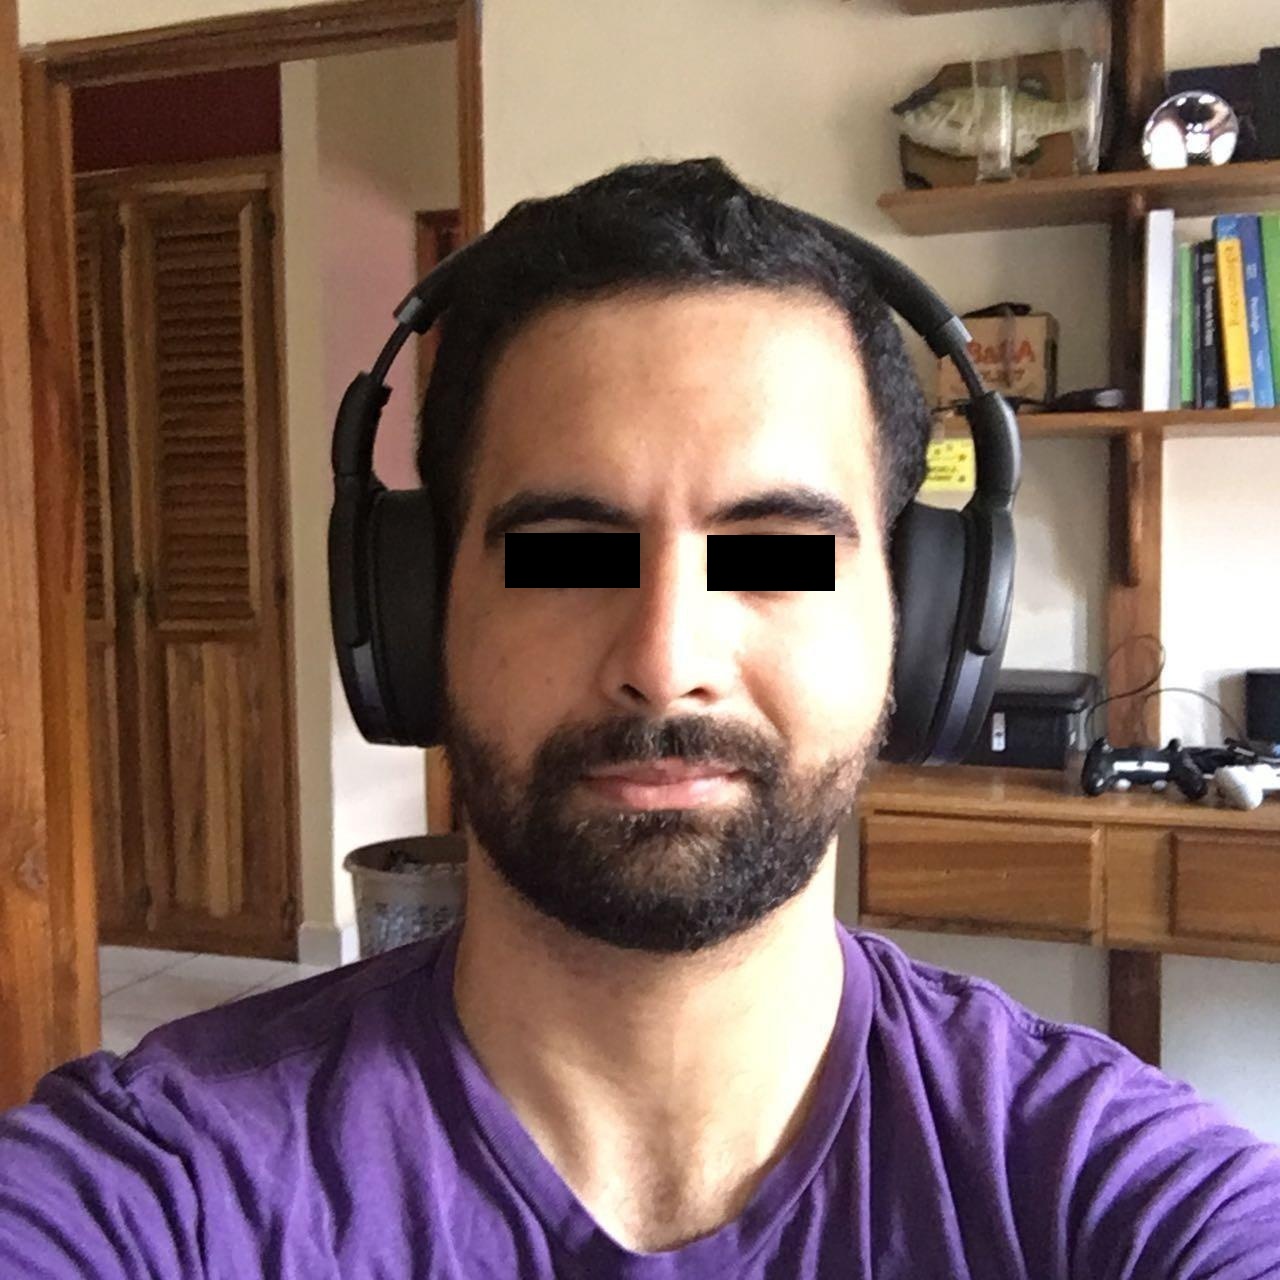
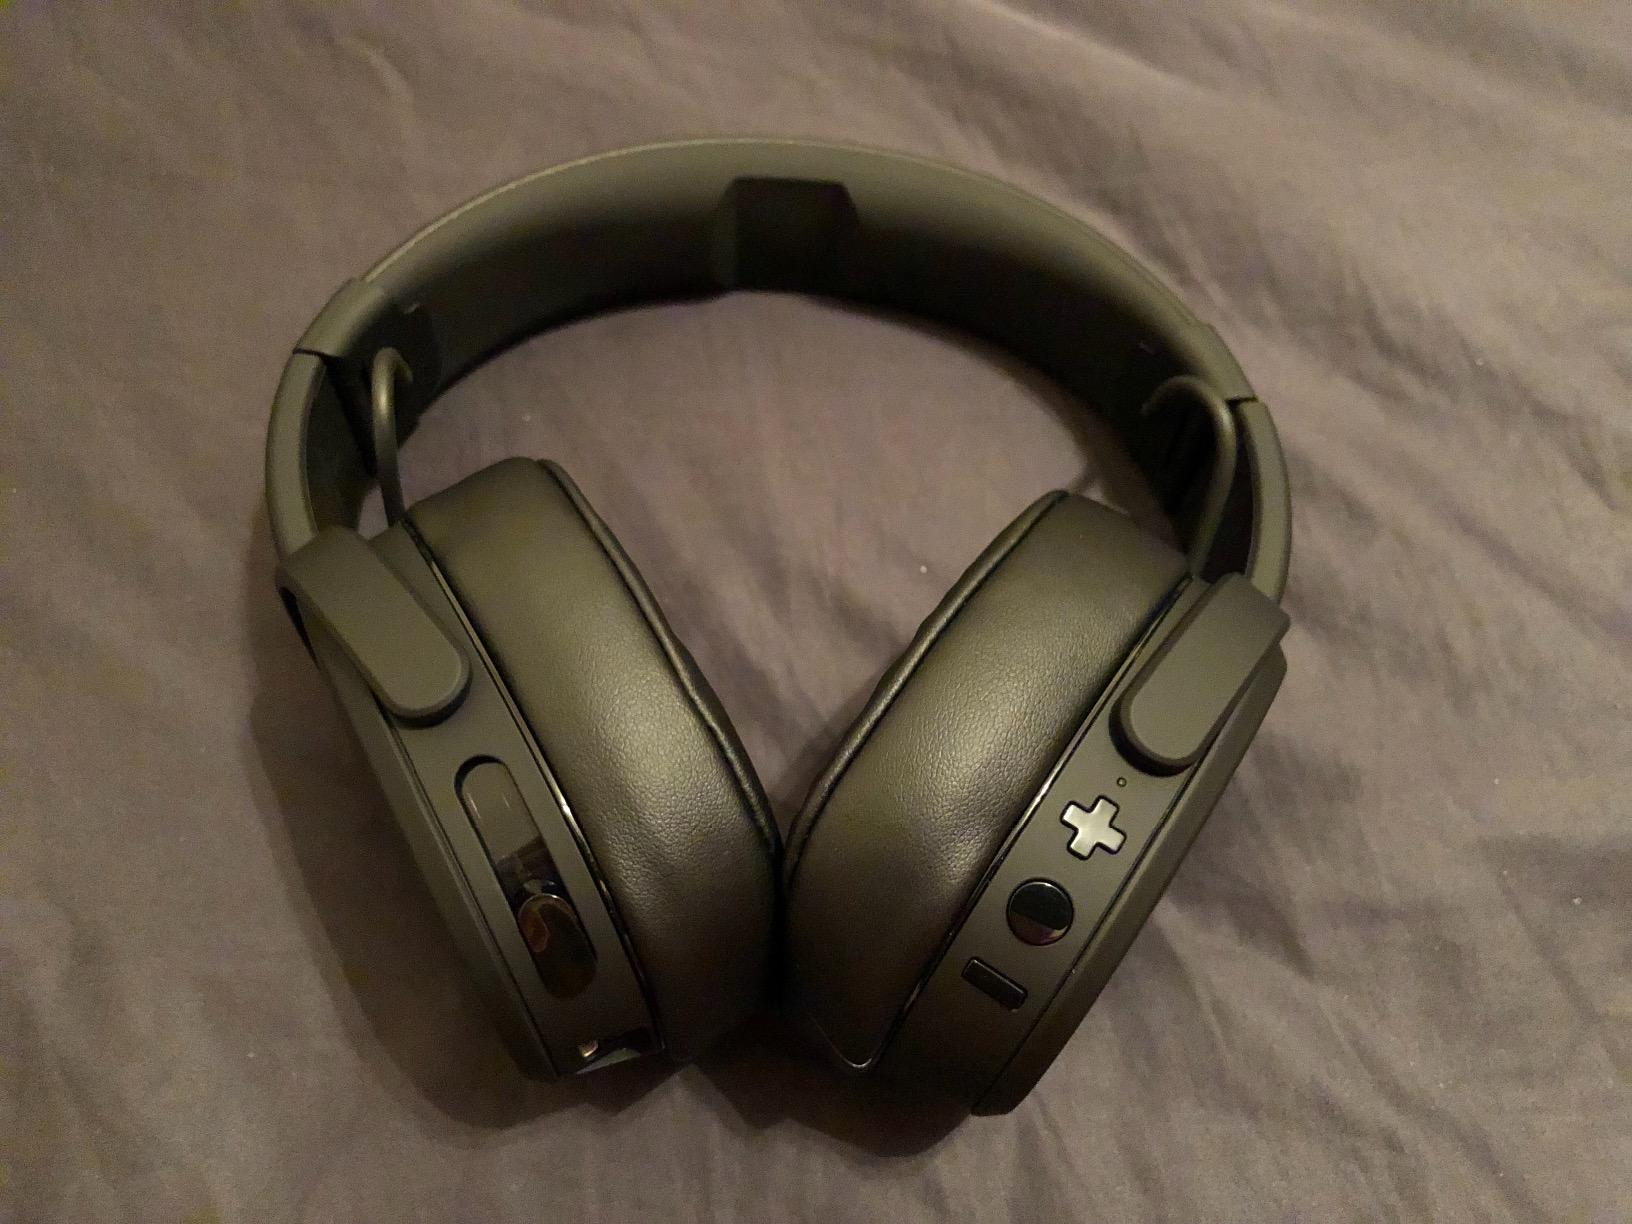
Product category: headphones
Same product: no